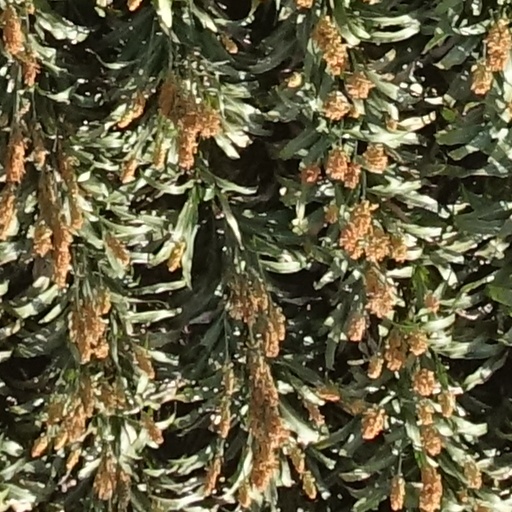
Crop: sorghum